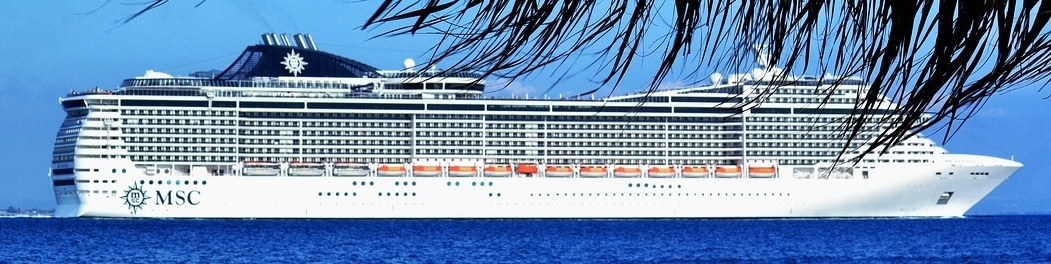
Vehicle type: Ships